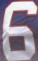
Number: 6